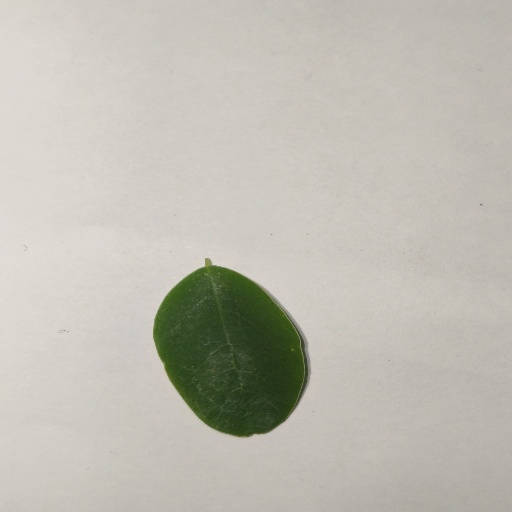
Species: Sojina
Leaf condition: Healthy Leaf